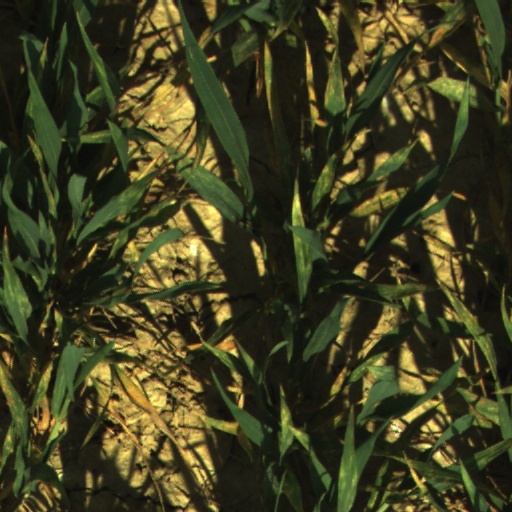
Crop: wheat